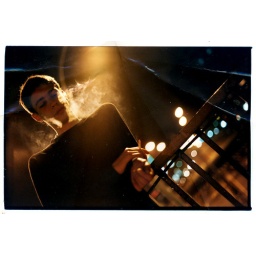
Cedric taking a smoke on a sky bridge near Shida